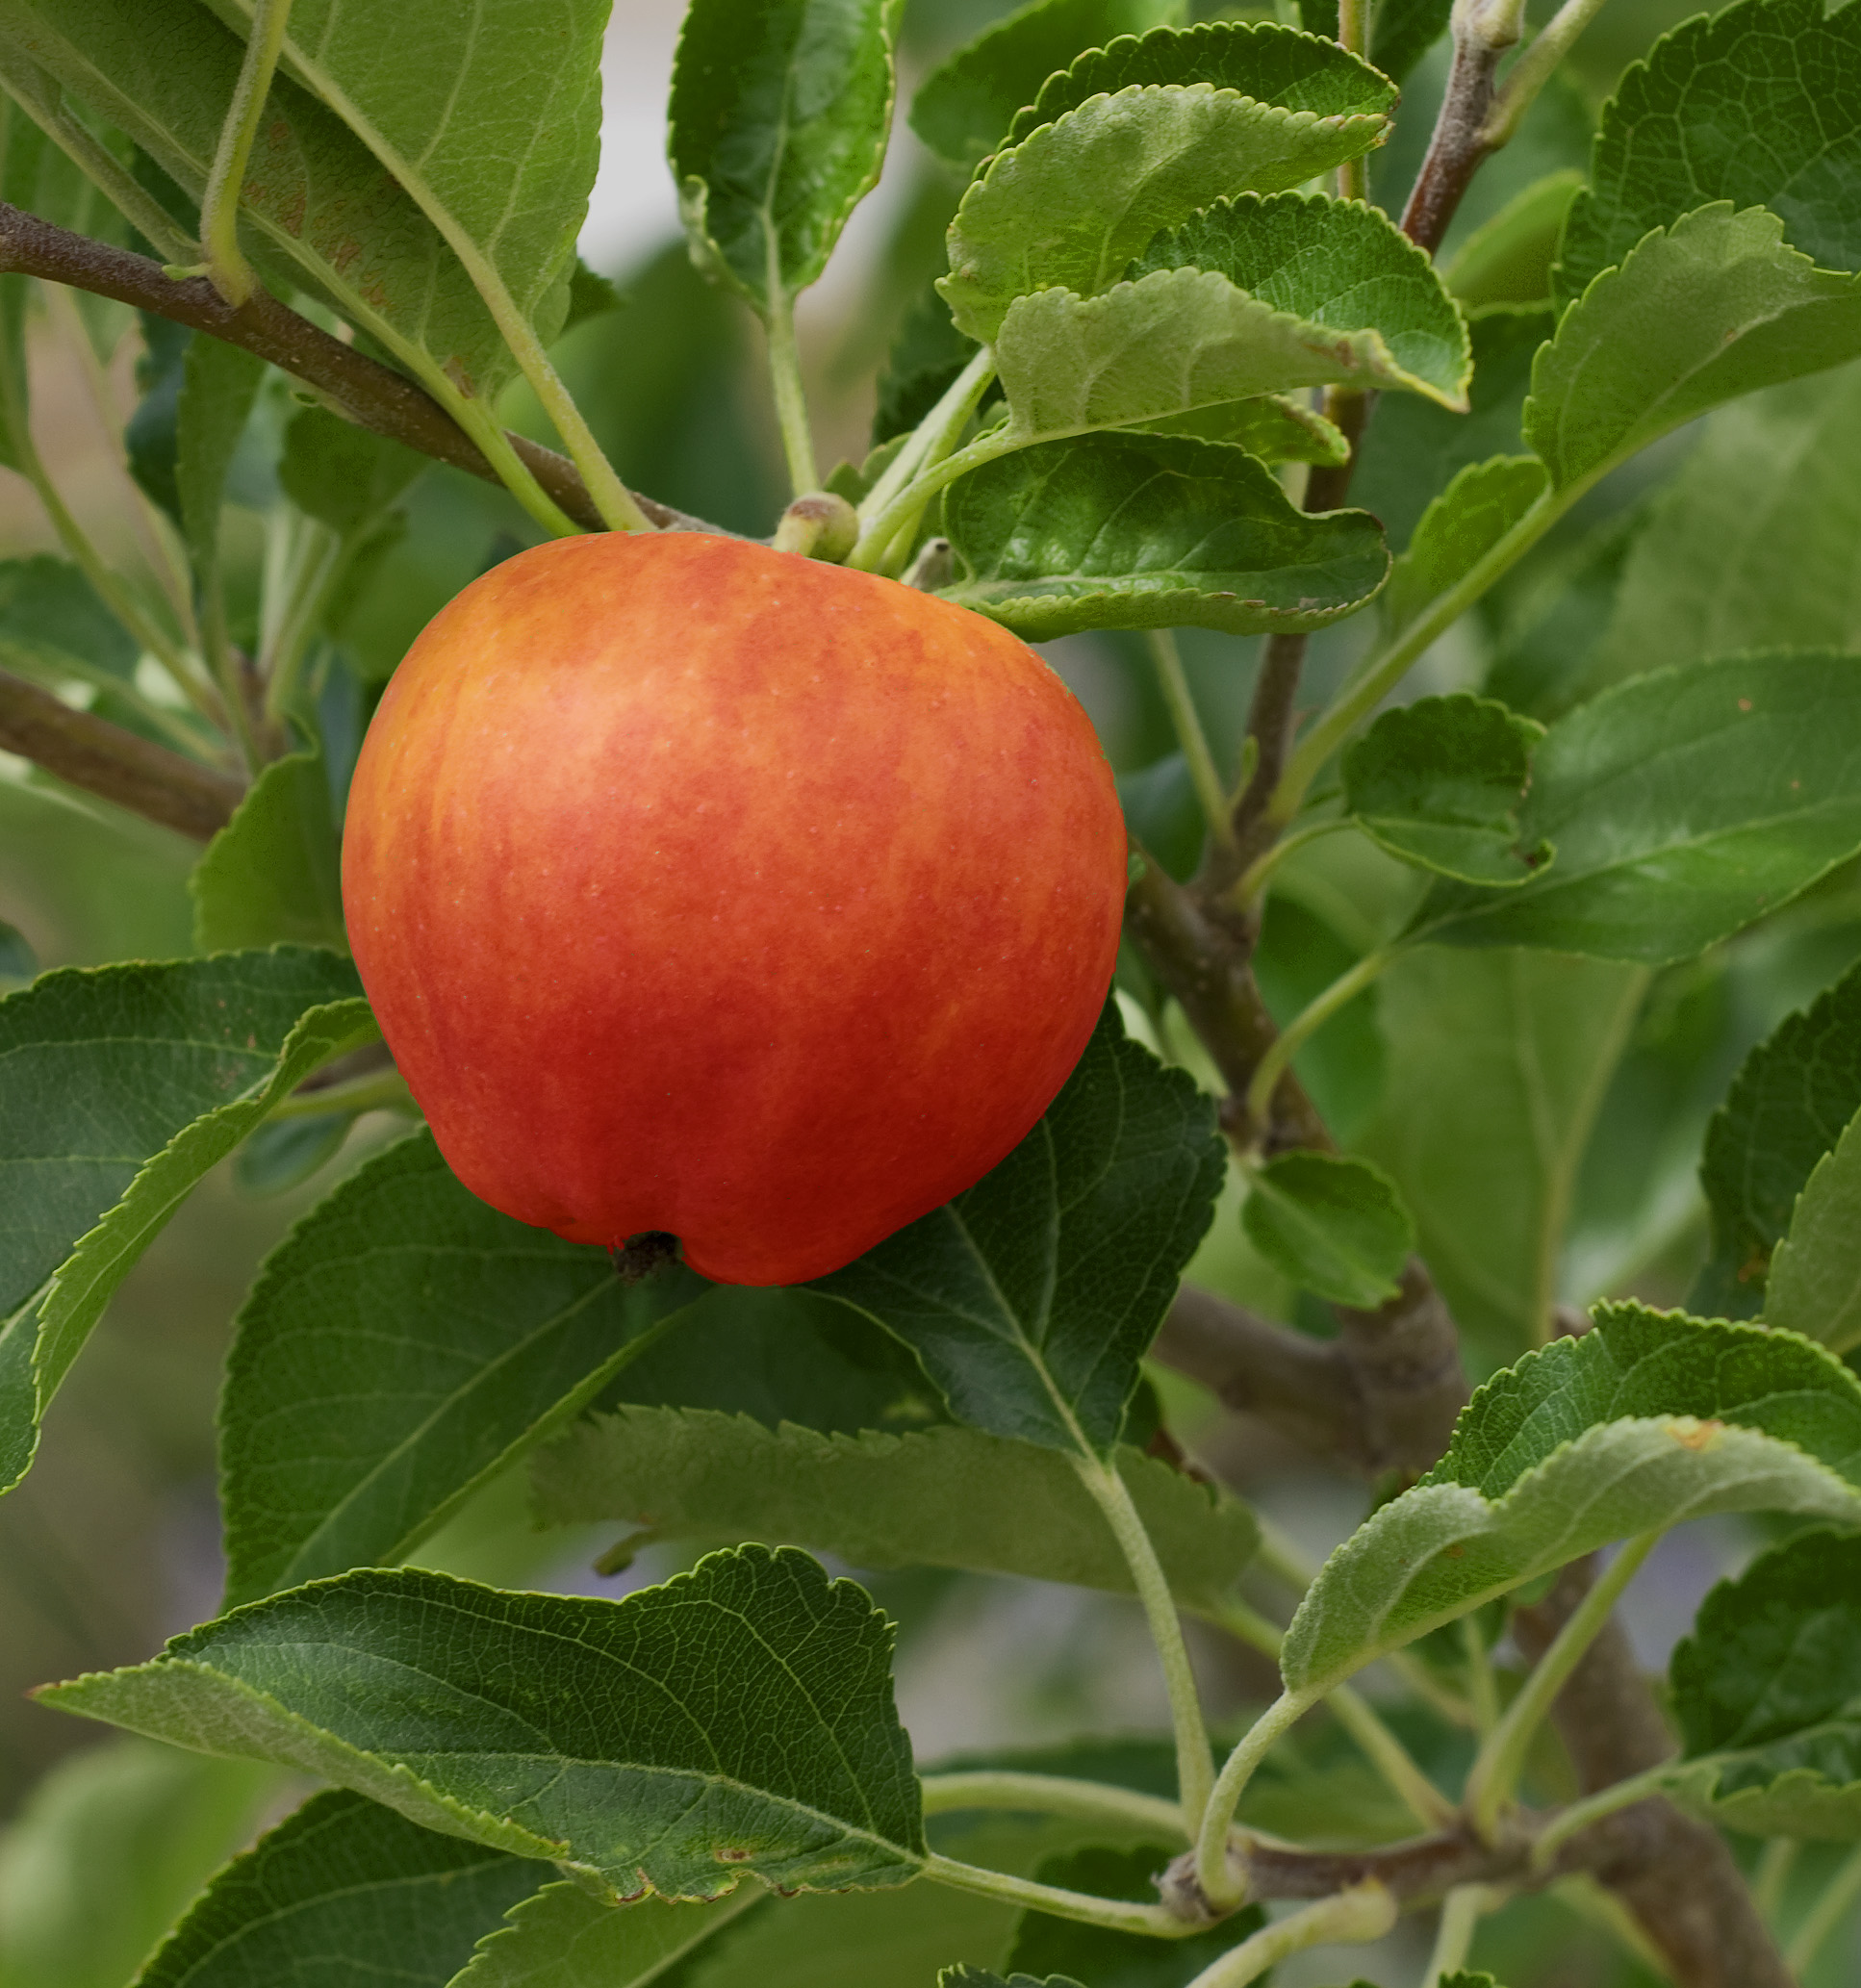
tree, branch, plant, fruit, flower, food, produce, shrub, flowering plant, rose family, acerola, malpighia, bitter orange, land plant